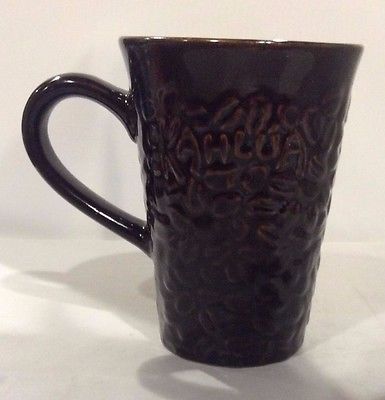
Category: mug